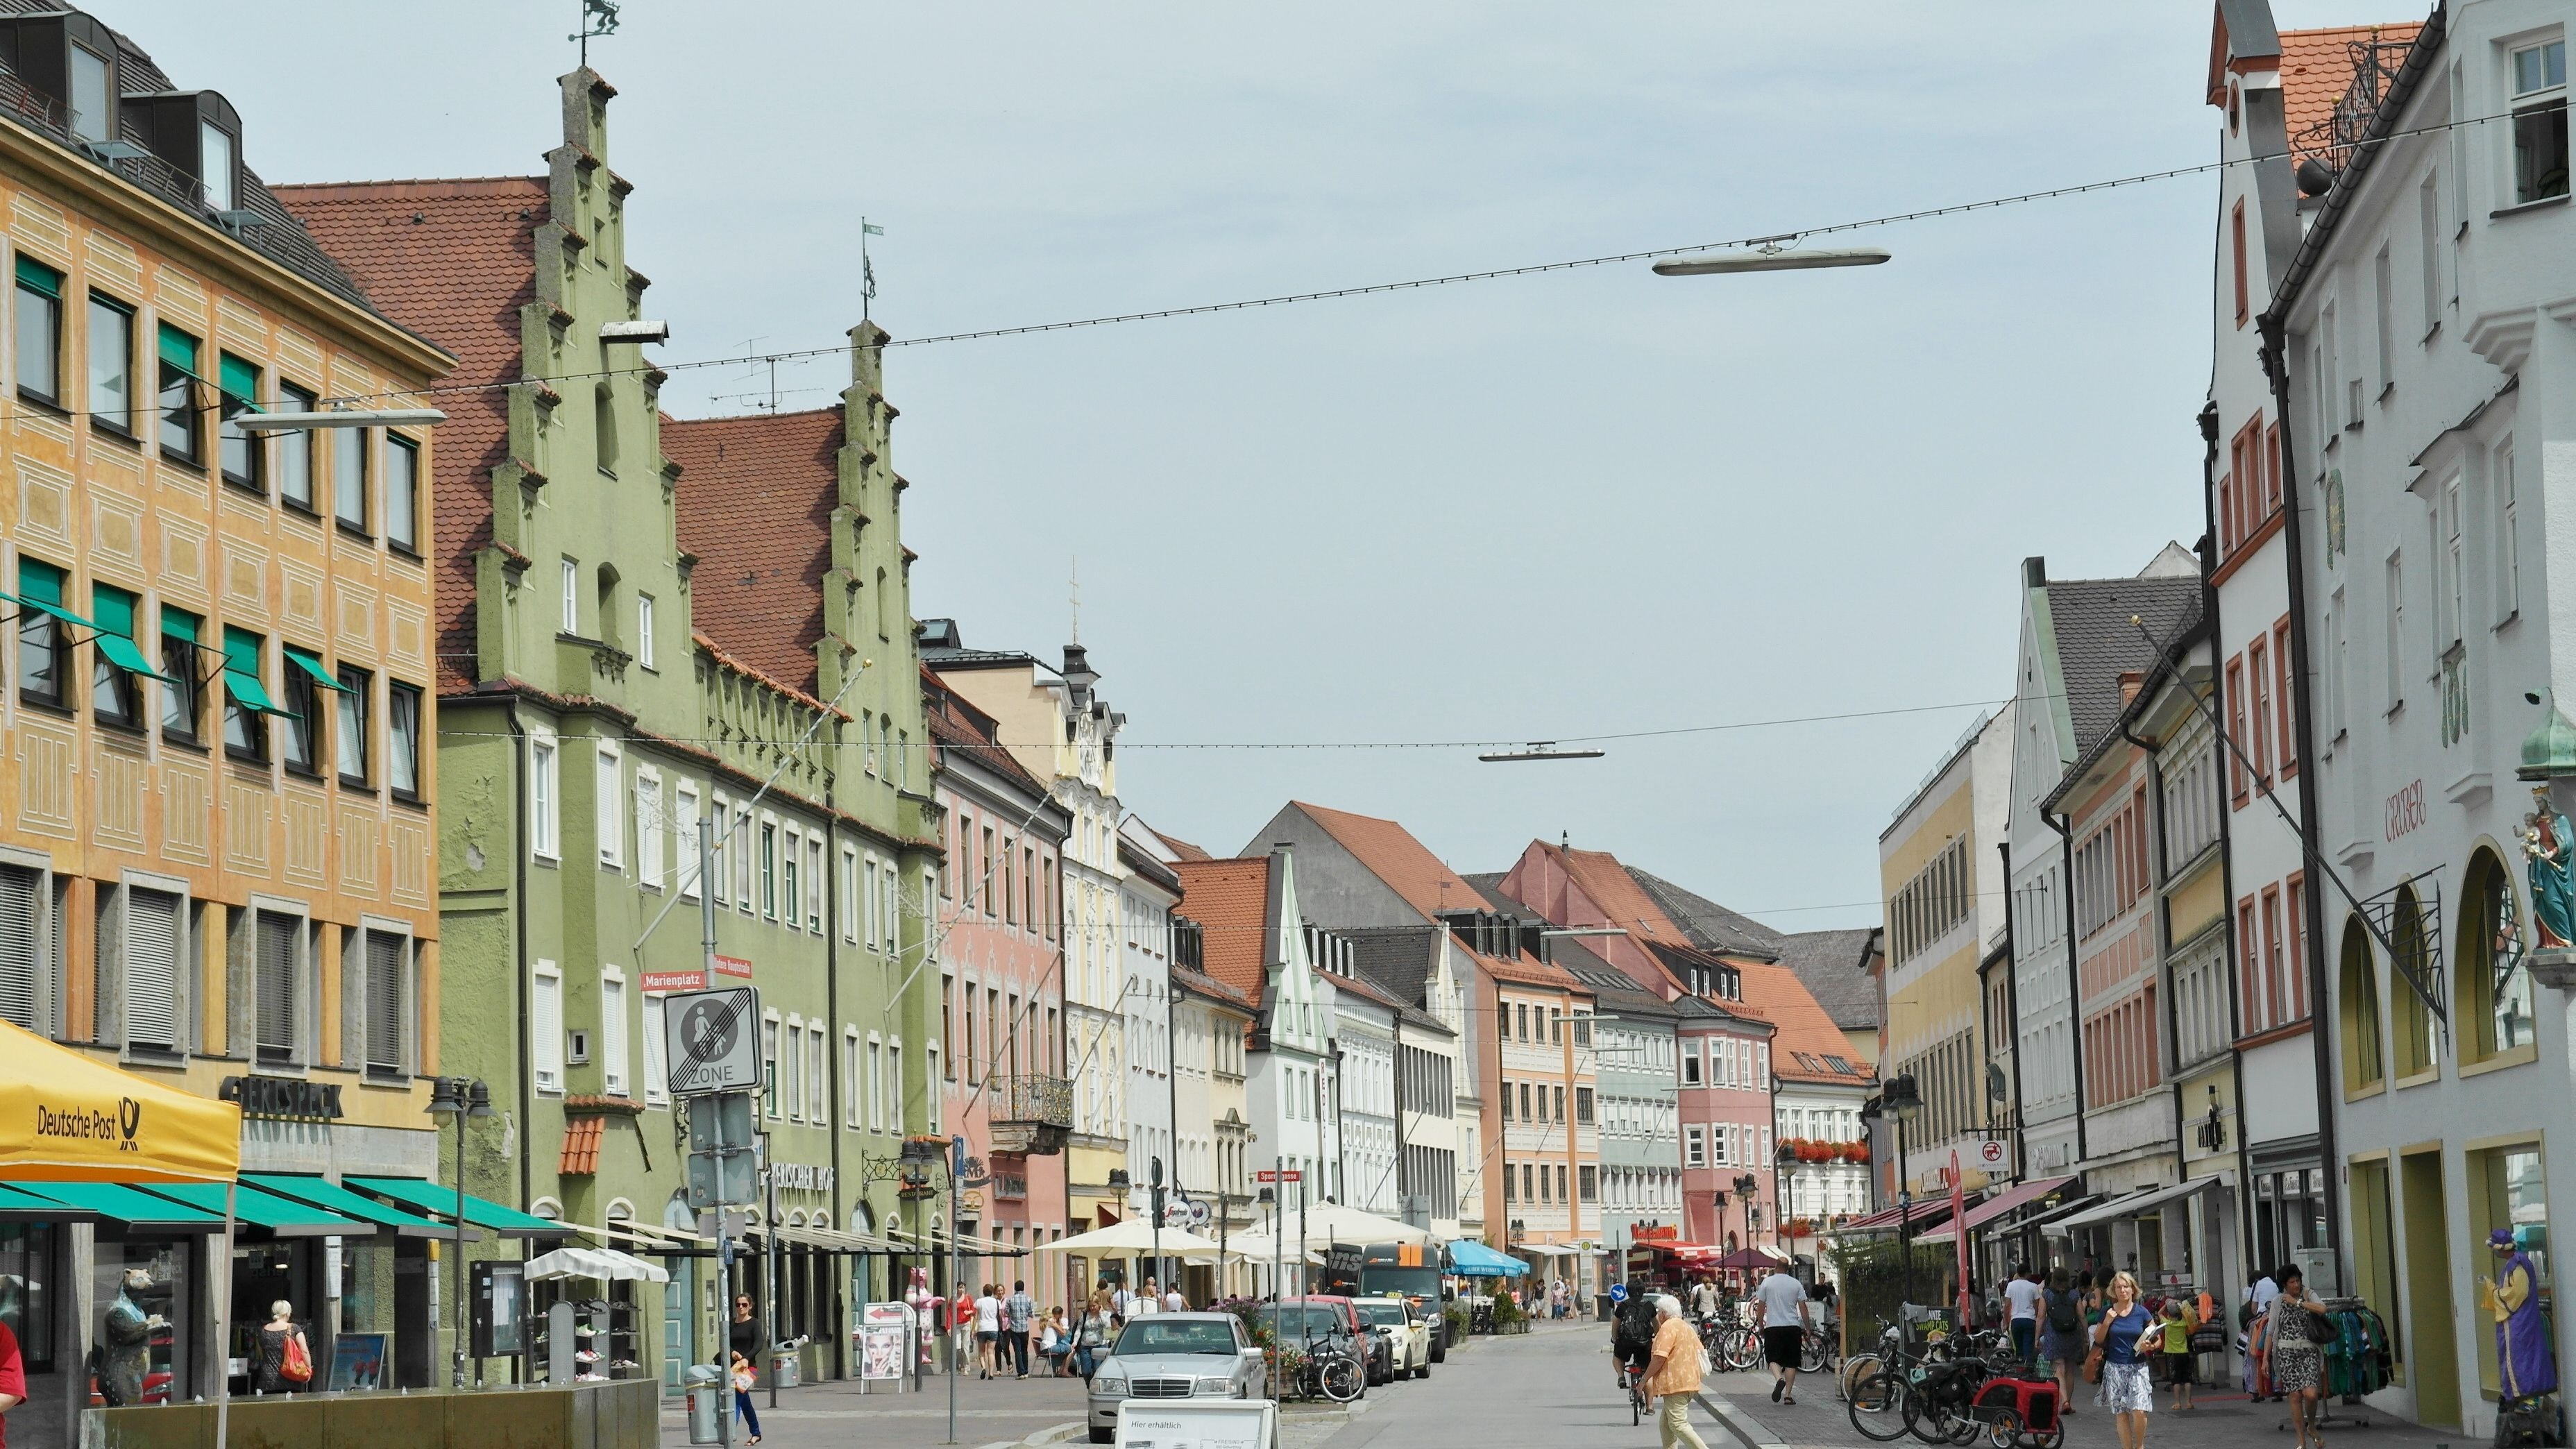
pedestrian, road, street, town, city, cityscape, downtown, lane, waterway, infrastructure, germany, bavaria, neighbourhood, university city, urban area, residential area, freising, human settlement